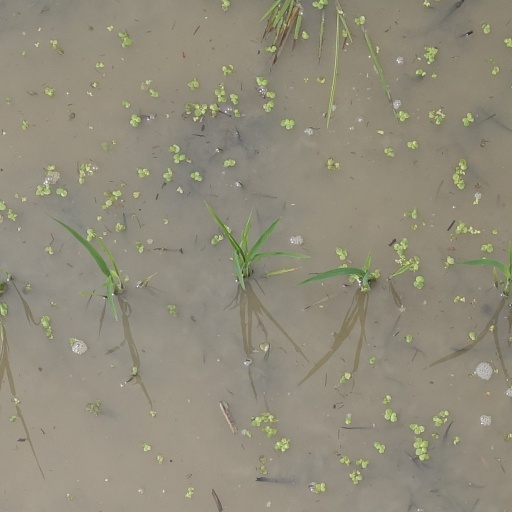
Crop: rice